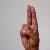
The image shows a hand gesture representing the letter 'U' in Indian Sign Language.